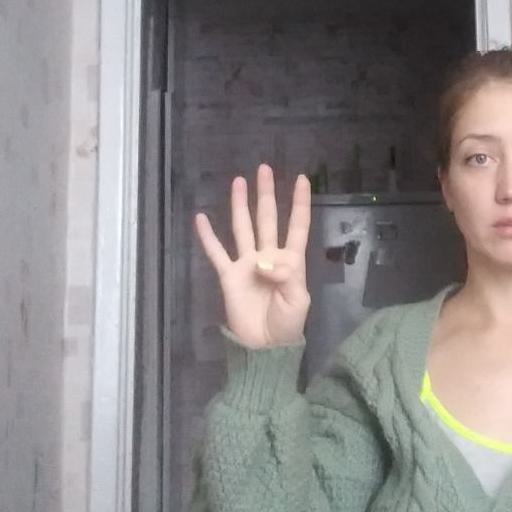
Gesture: four